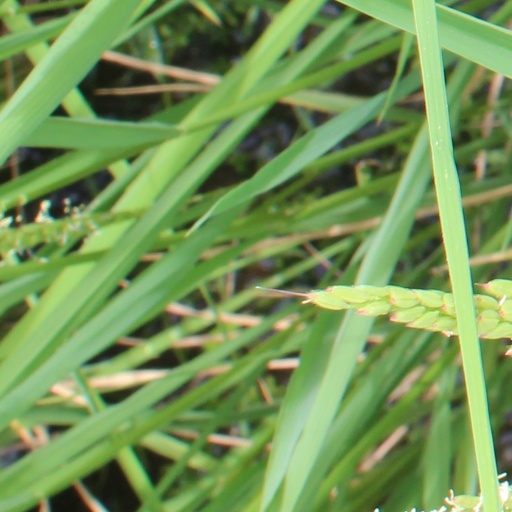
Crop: rice